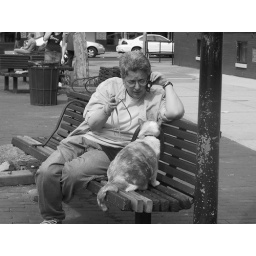
a women in new york walking her cat